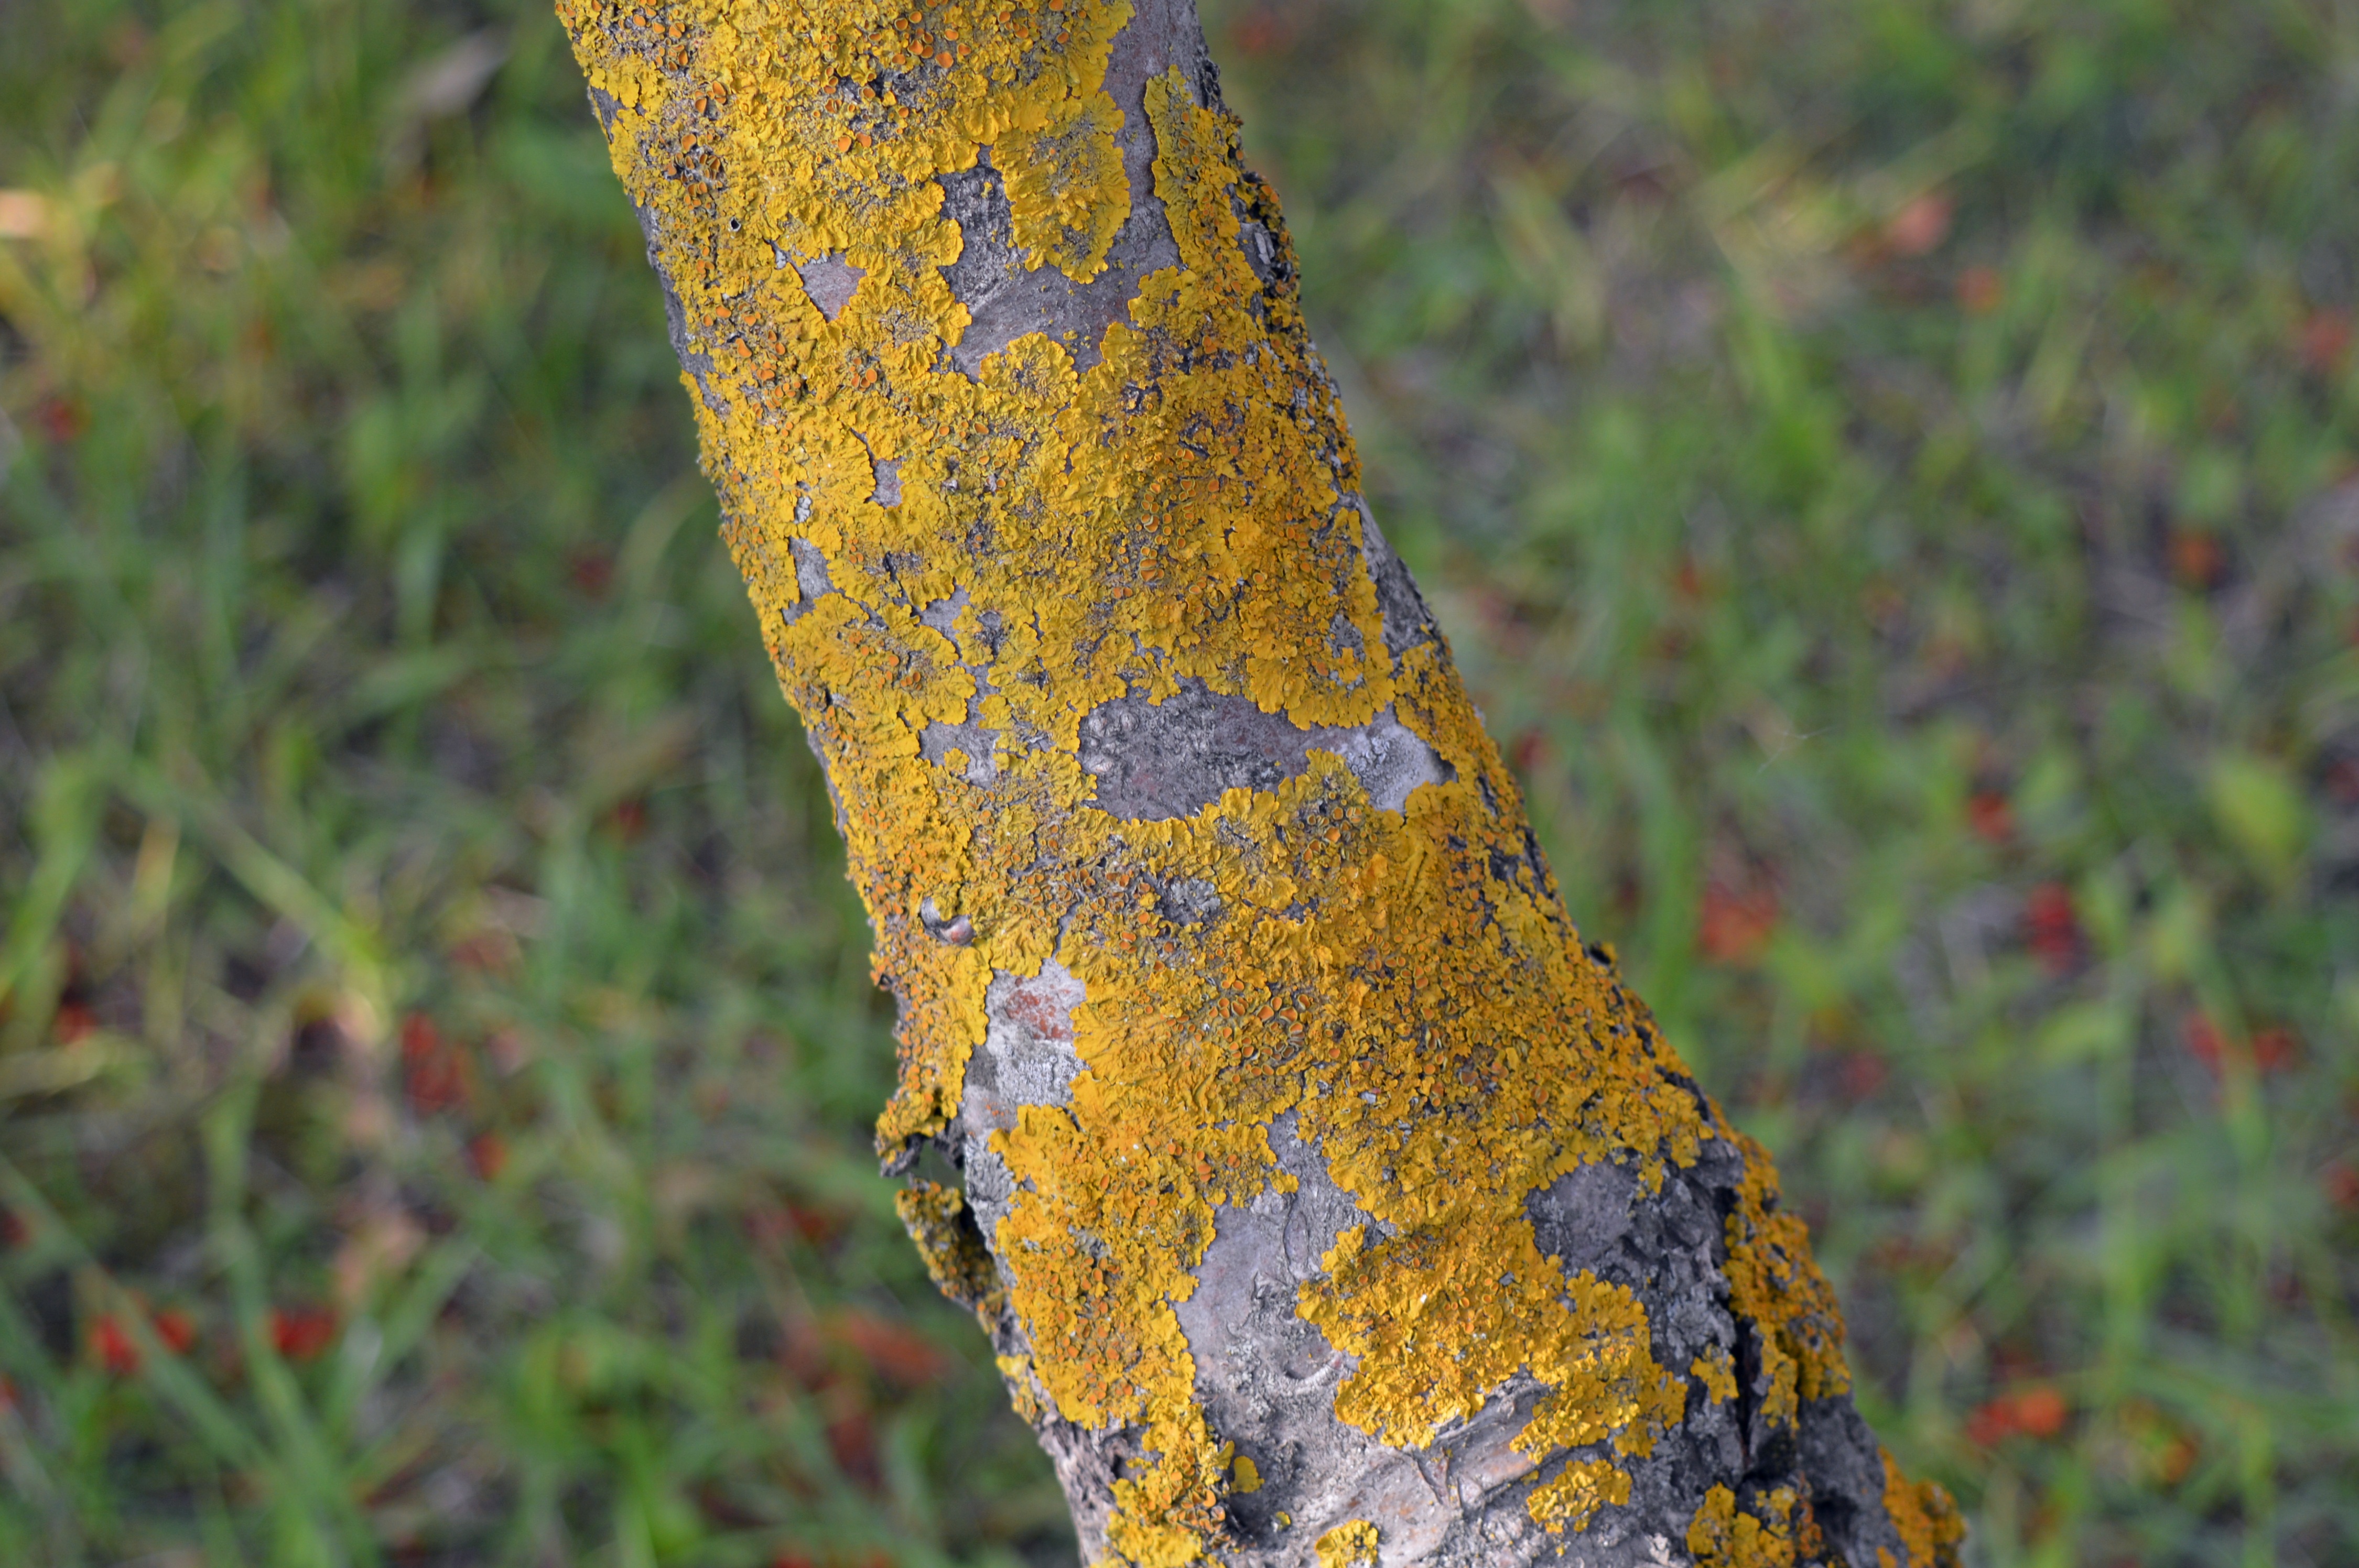
tree, nature, forest, grass, branch, plant, leaf, flower, trunk, bark, wildlife, green, autumn, soil, botany, yellow, garden, flora, season, fauna, close up, lichen, fungus, habitat, mold, tree bark, macro photography, disease, natural environment, plant stem, woody plant, outgrowth